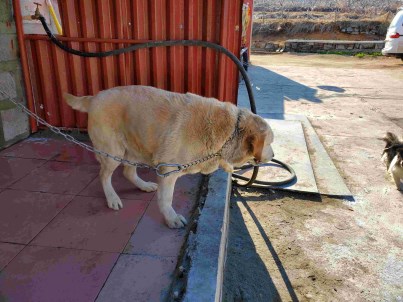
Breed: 3580-n000122-Labrador_retriever